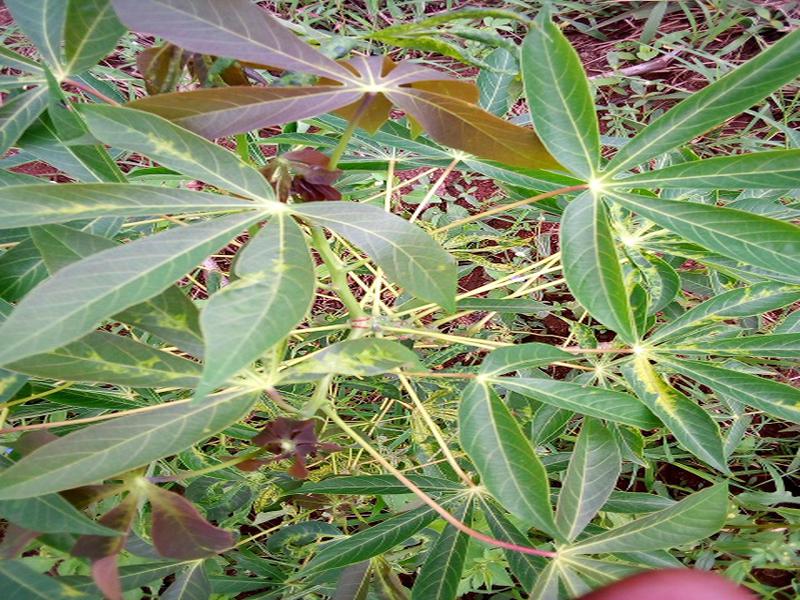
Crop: cassava
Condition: mosaic_disease